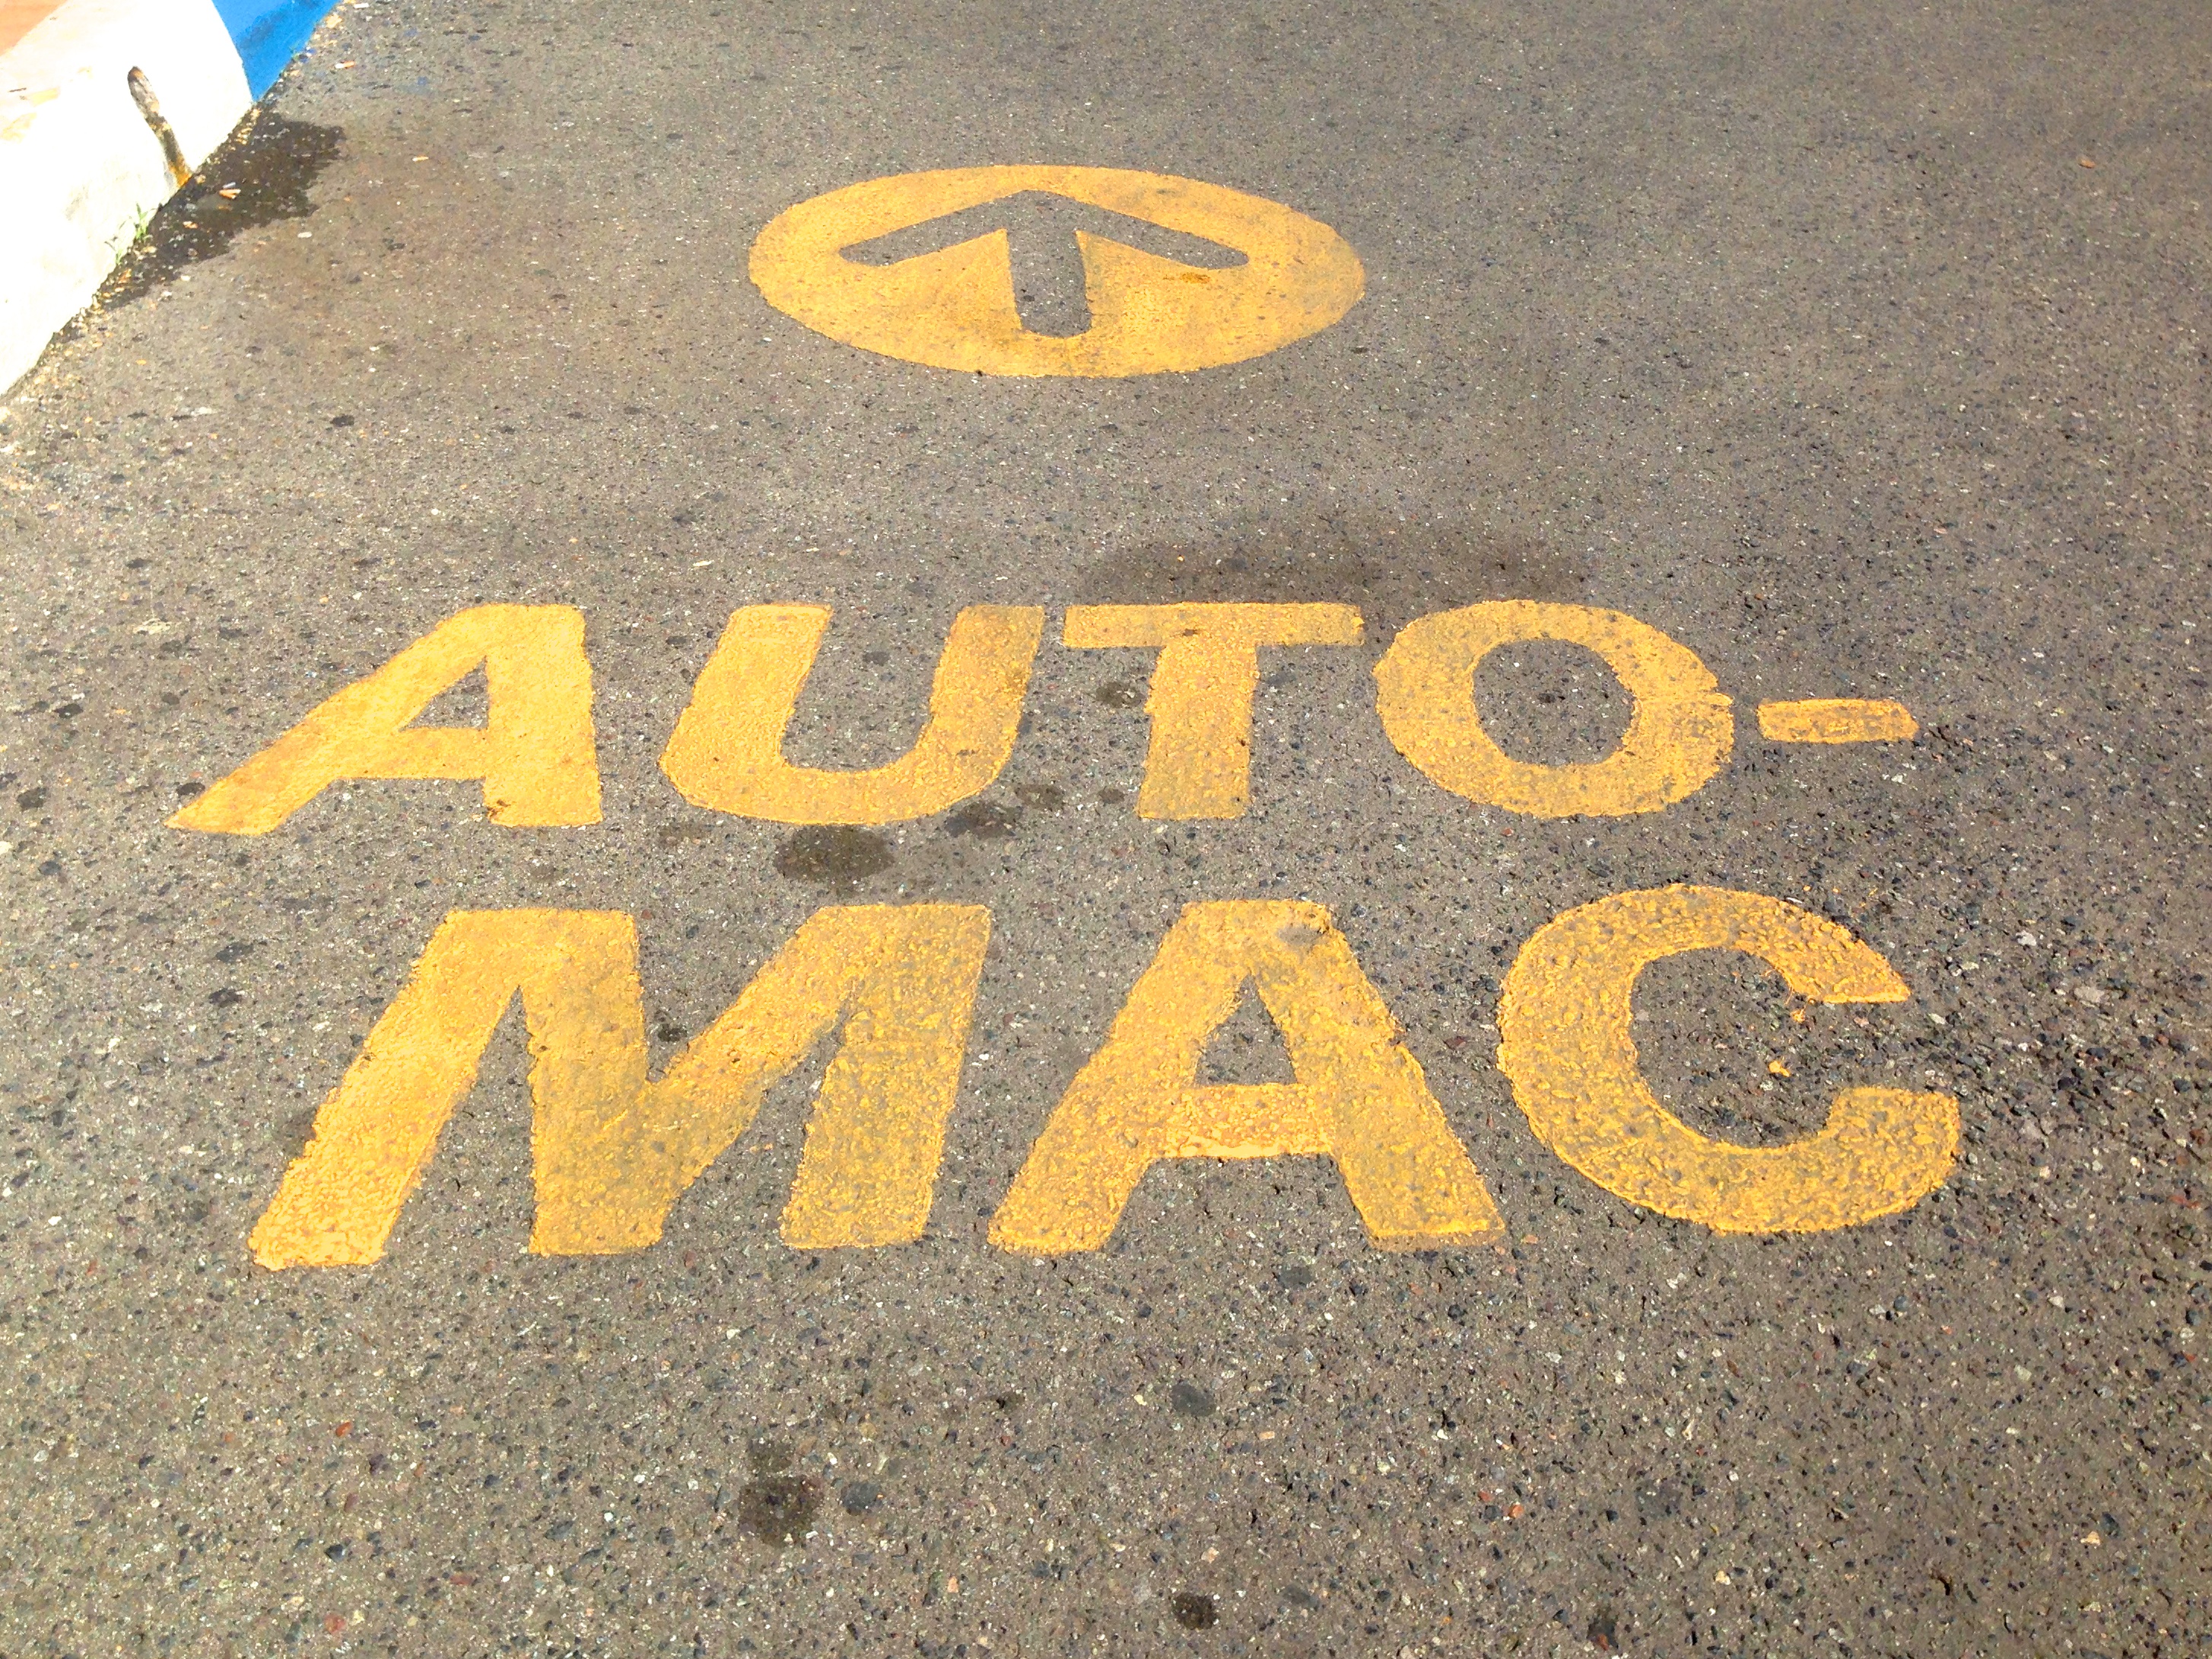
sand, number, asphalt, sign, yellow, signage, lane, font, road surface